Piazza del Popolo

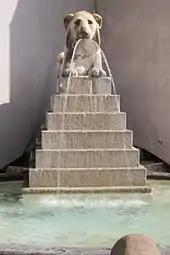
One side of the Fontana dell'Obelisco

In his urbanistic project, Valadier constructed the matching "palazzi" that provide a frame for the scenography of the twin churches and hold down two corners of his composition. He positioned a third palazzo to face these and matched a low structure screening the flank of Santa Maria del Popolo, with its fine Early Renaissance façade, together holding down the two northern corners. Valadier outlined this newly defined oval forecourt to the city of Rome with identical sweeps of wall, forming curving exedra-like spaces. Behind the western one, a screen of trees masks the unassorted fronts of buildings beyond.